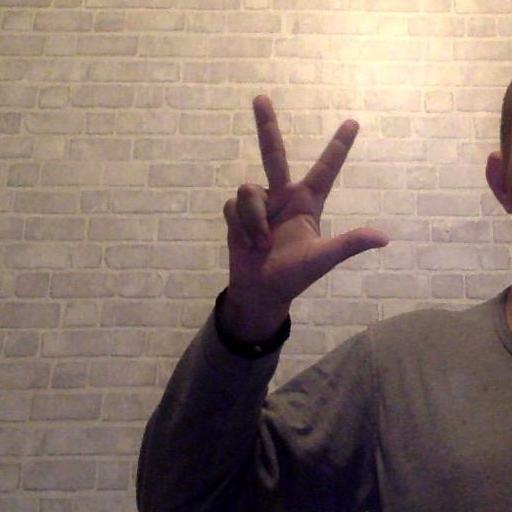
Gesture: three2